Highest military ranks

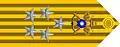
"General Special Class"

During the early years of the Republic of China, three individuals assumed the rank of "grand marshal of the army and navy" (陸海軍大元帥): Yuan Shikai in 1913, Sun Yat-sen in 1917 and Zhang Zuolin in 1927. The rank of "general special class" or "generalissimo" (特級上將) was awarded to Chiang Kai-shek in 1935. No one in the People's Republic of China has ever been awarded the rank, though the supreme rank of "grand marshal of the People's Republic of China" (中華人民共和國大元帥 "zhōnghuá rénmín gònghéguó dà yuánshuài") was proposed for Mao Zedong after the establishment of the People's Republic in 1949, but was never conferred.